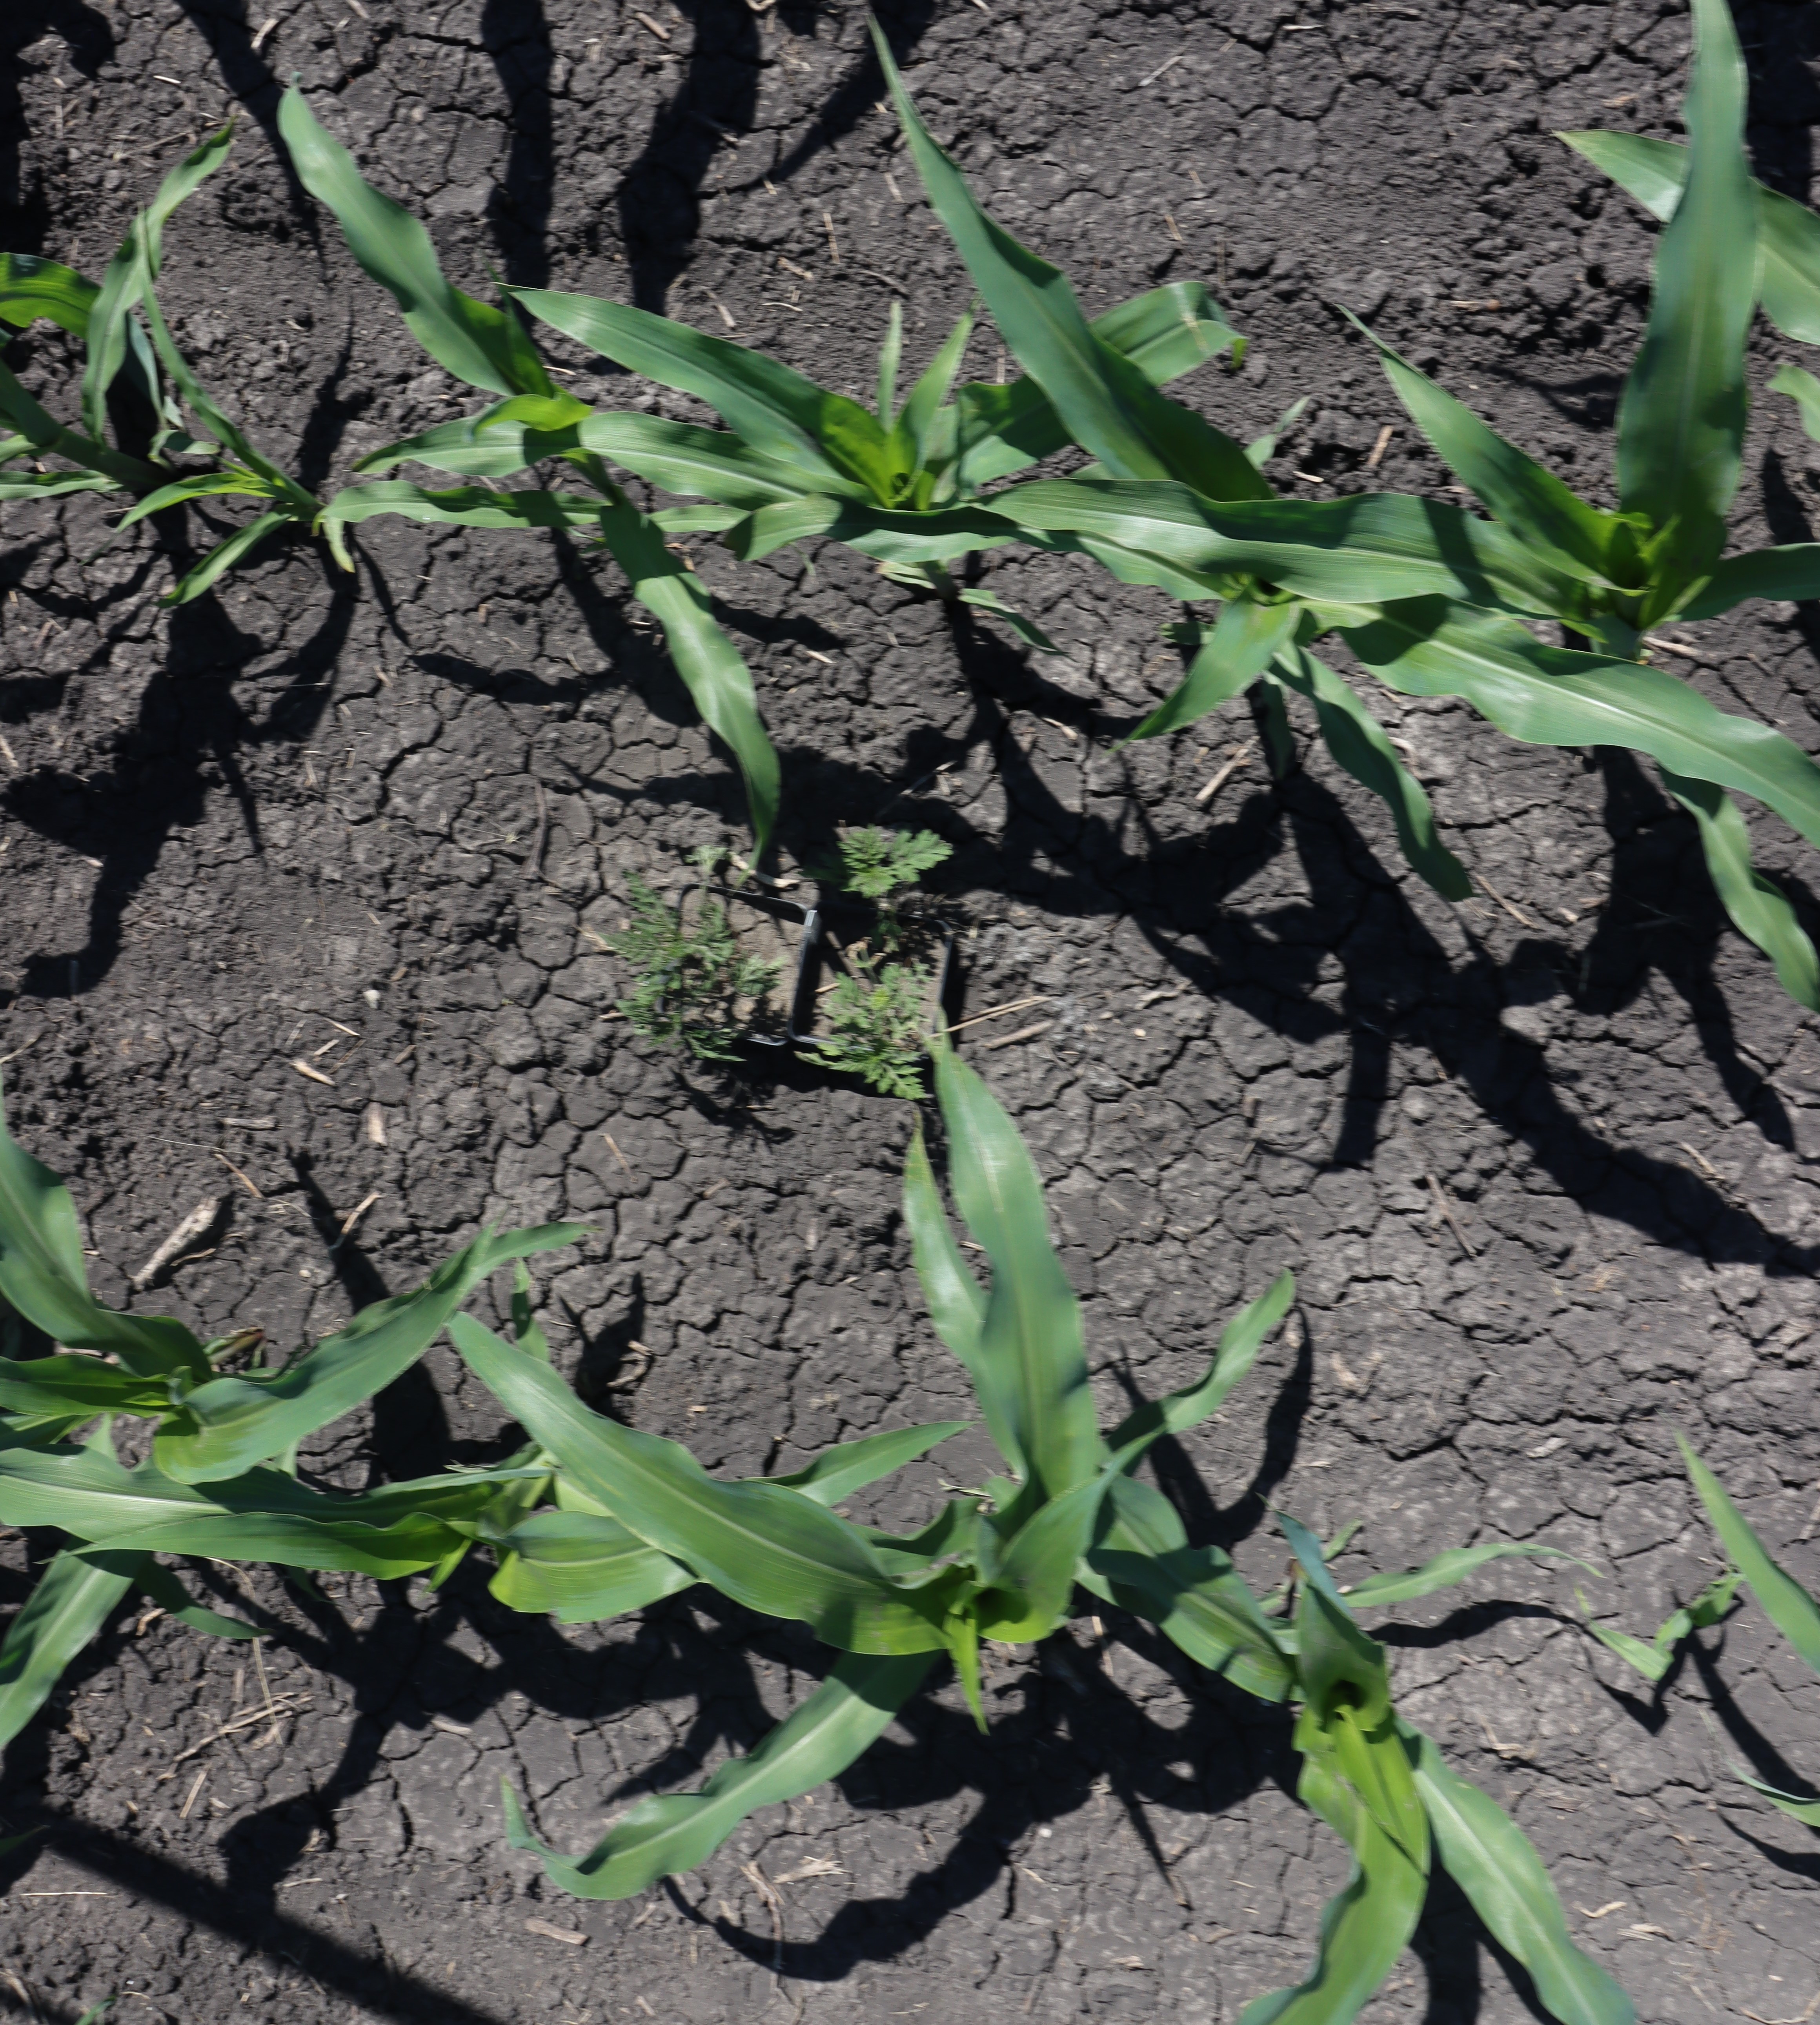
Crop: Corn
Objects: Ragweed, Ragweed, Ragweed, Corn, Corn, Corn, Corn, Corn, Corn, Corn, Corn